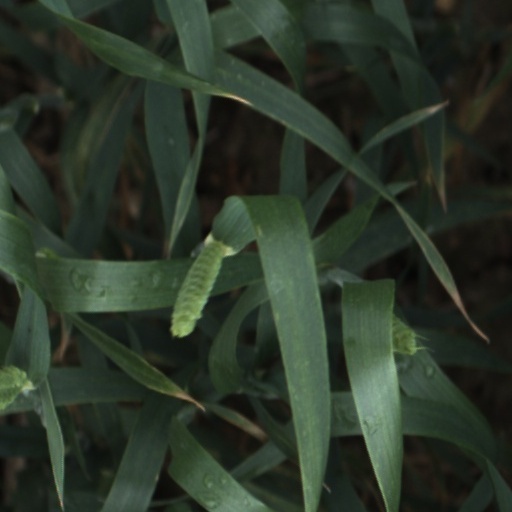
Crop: wheat